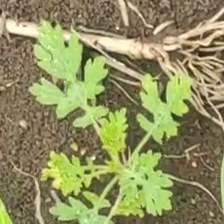
Weed species: Gajar_gavat_(Parthenium hysterophorus)